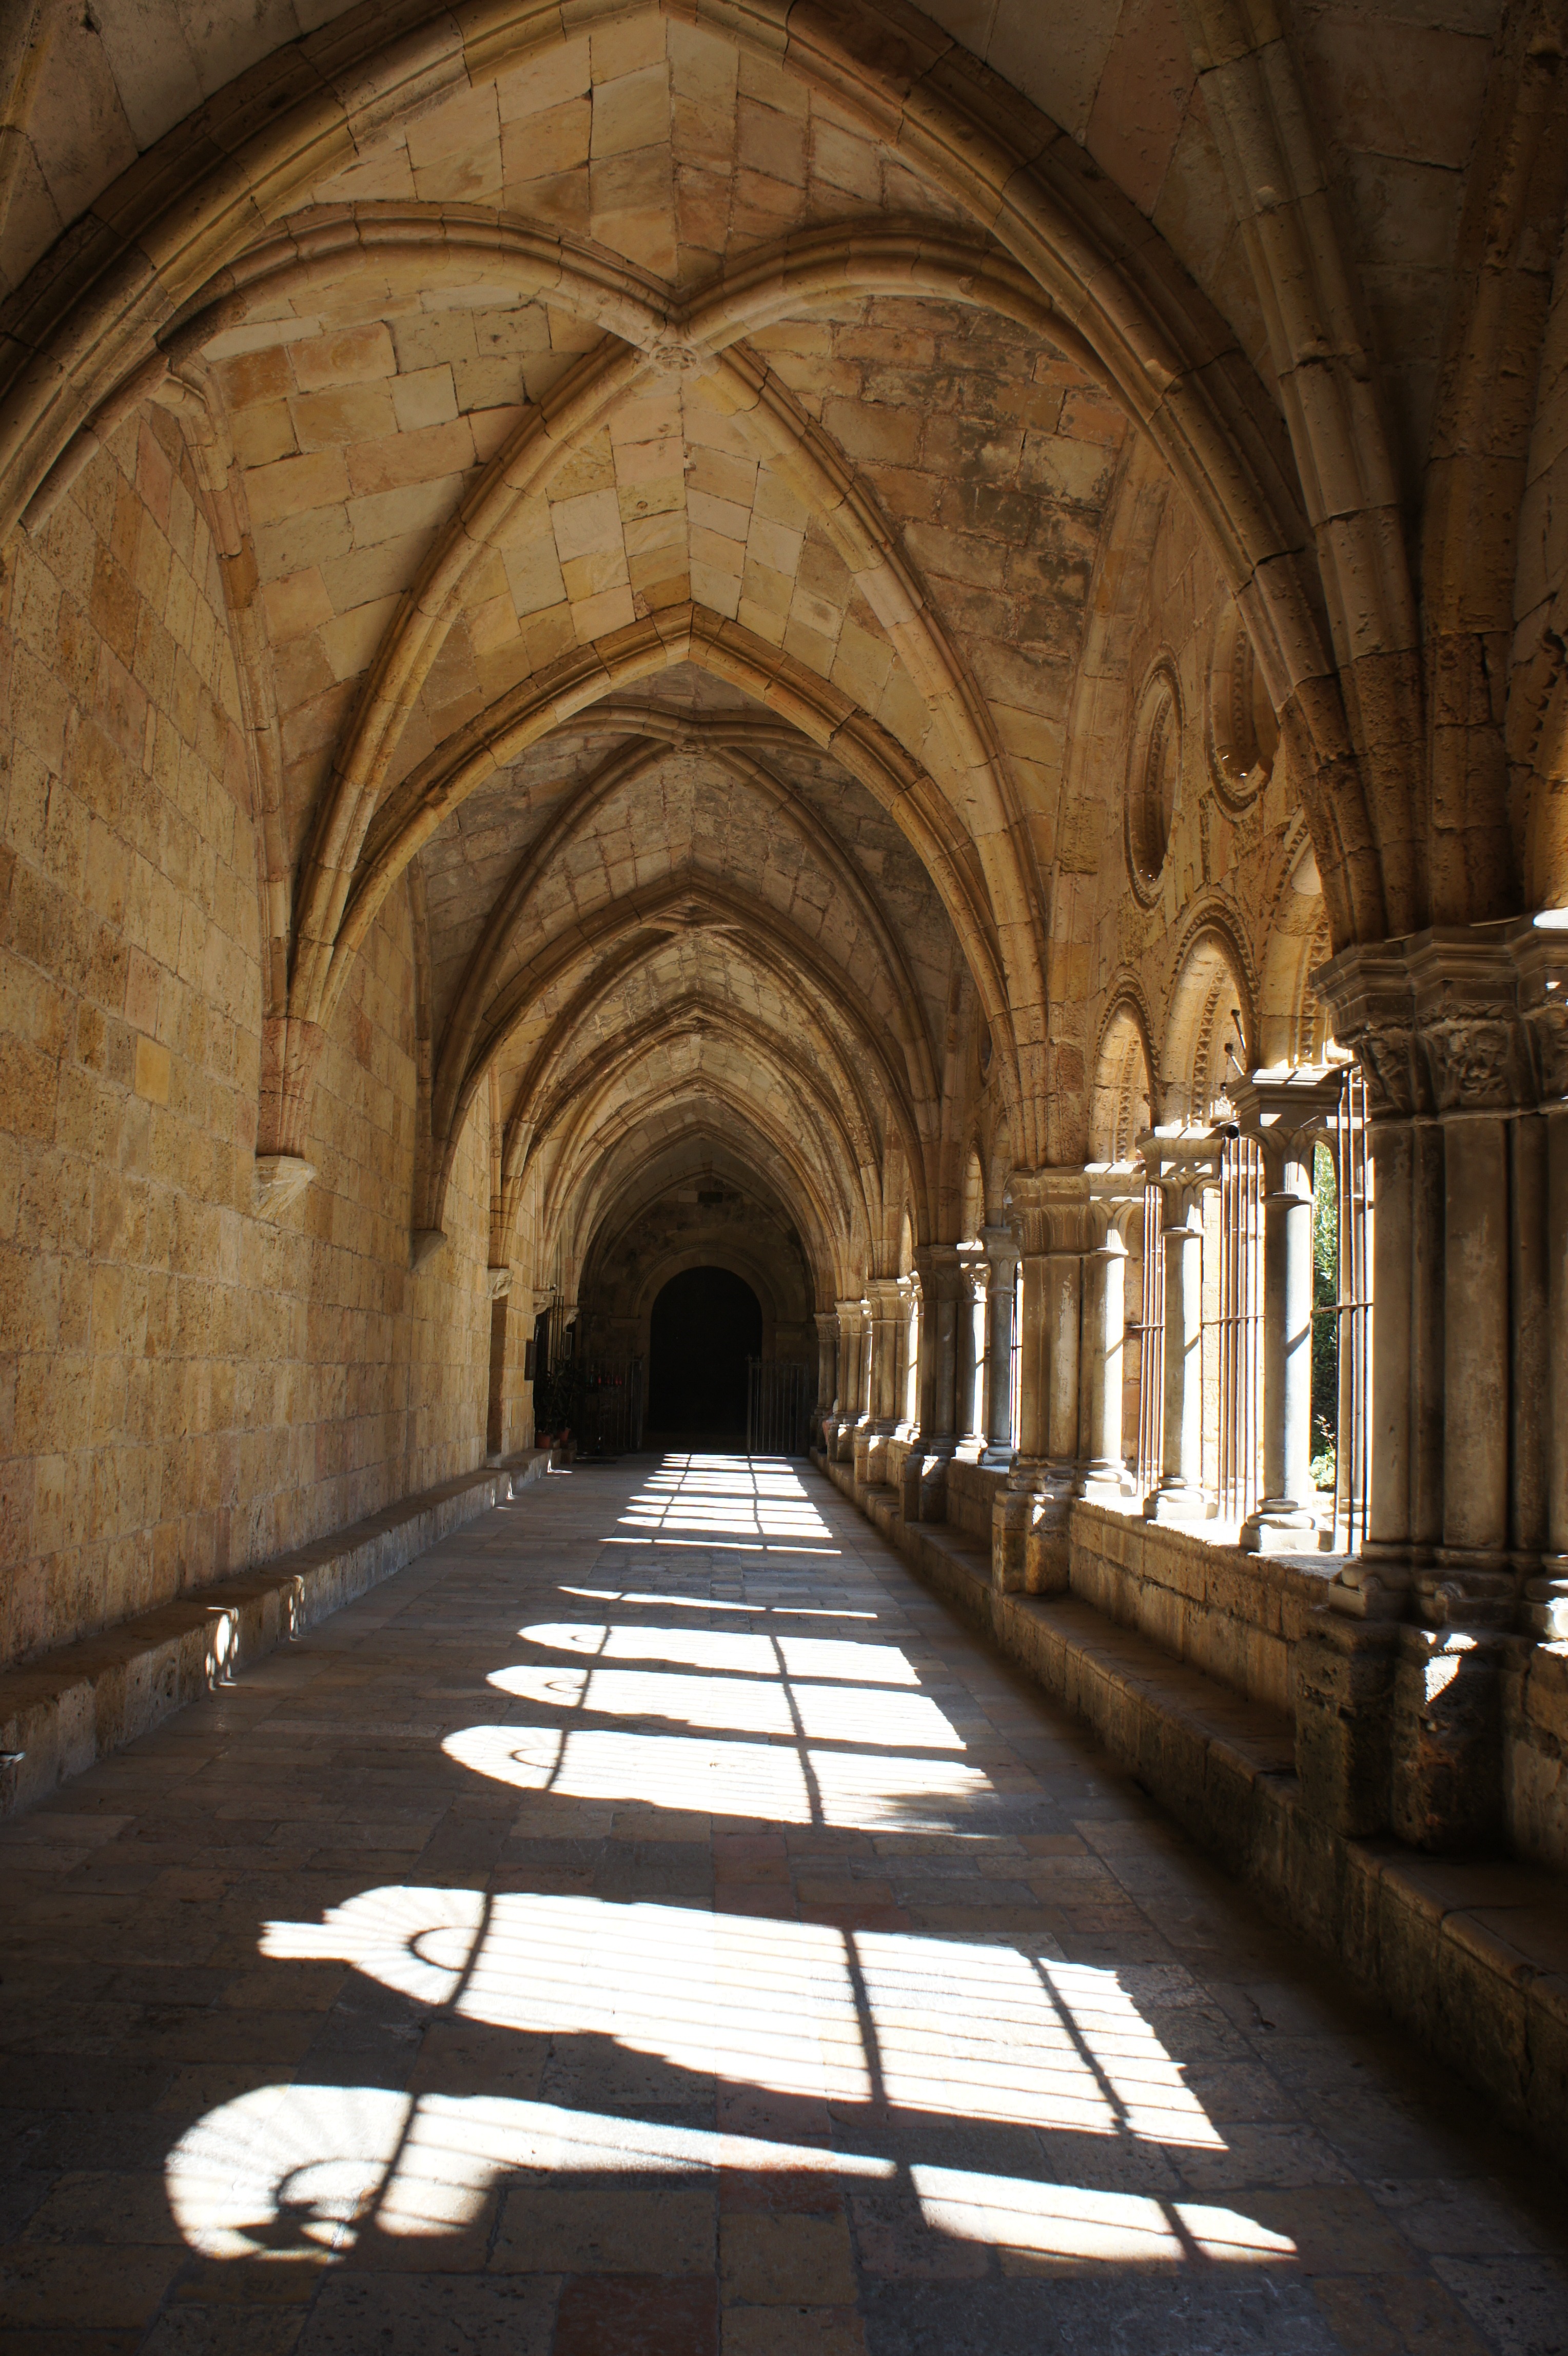
architecture, building, arch, church, cathedral, chapel, place of worship, temple, monastery, symmetry, gallery, arcade, abbey, cloister, basilica, middle ages, crypt, ancient history, taragona